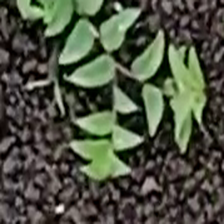
Weed species: Choti_dudhi_(Euphorbia_hirta)